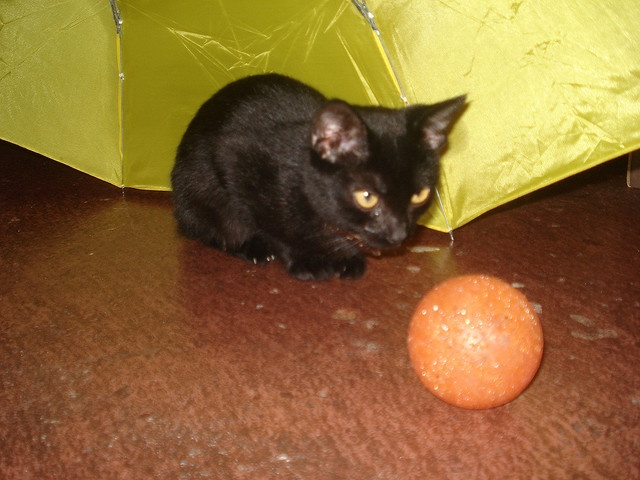
A small kitten looking playfully at an orange ball.
A black cat sitting next to a chair in front of an orange.
A cat crouched down looking at a ball.
A small black kitten is staring at an orange ball.
A kitten under an umbrella keeps her eyes on an orange ball.